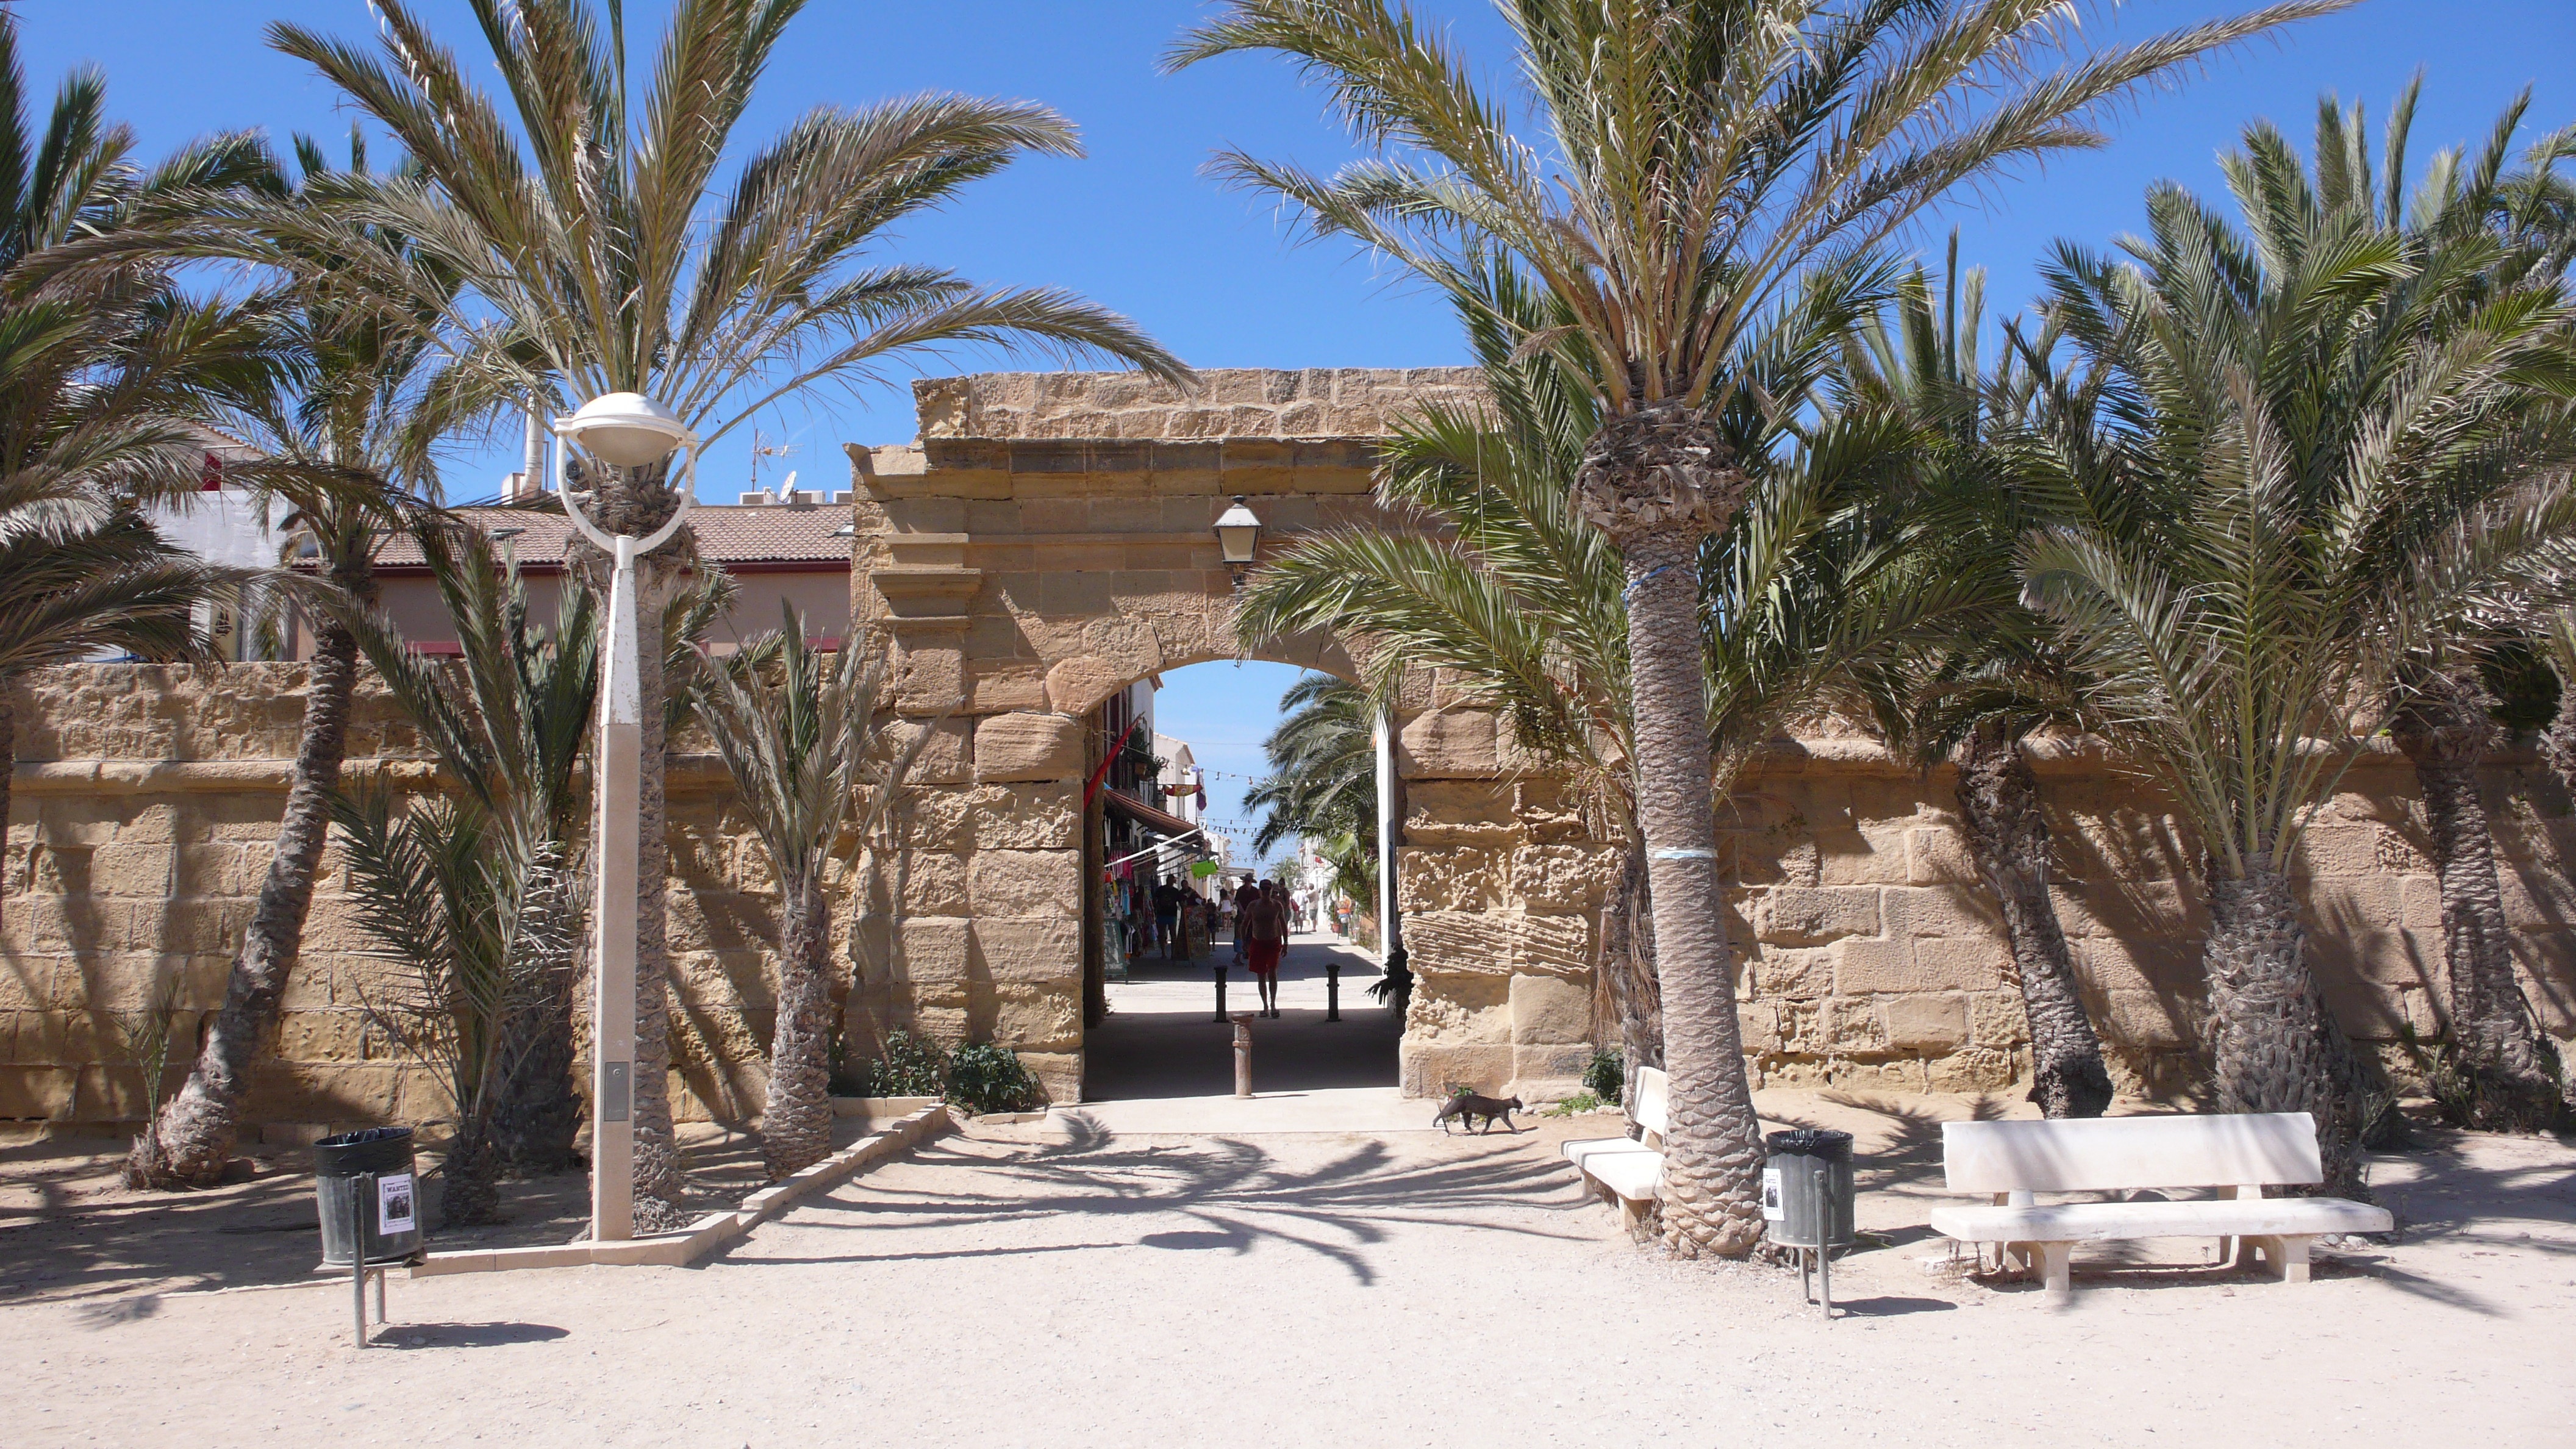
beach, villa, home, vacation, plaza, property, tourism, resort, landscapes, estate, hacienda, real estate, tabarca, tabarca island, arecales, palm family